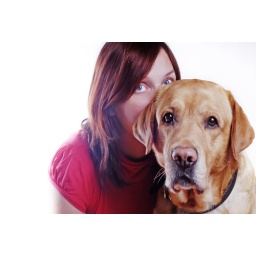
Portrait of a girl in red dress and yellow labrador retriever